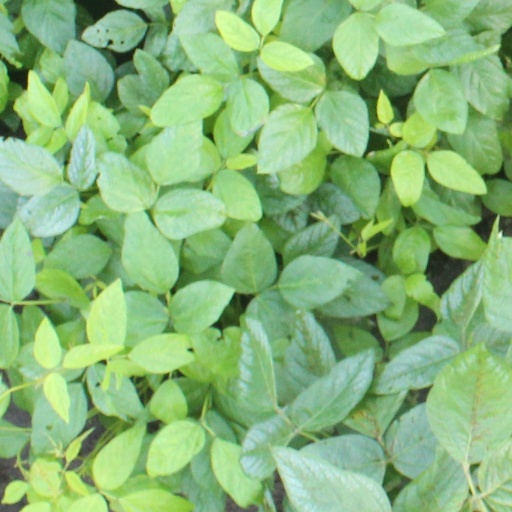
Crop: soybean